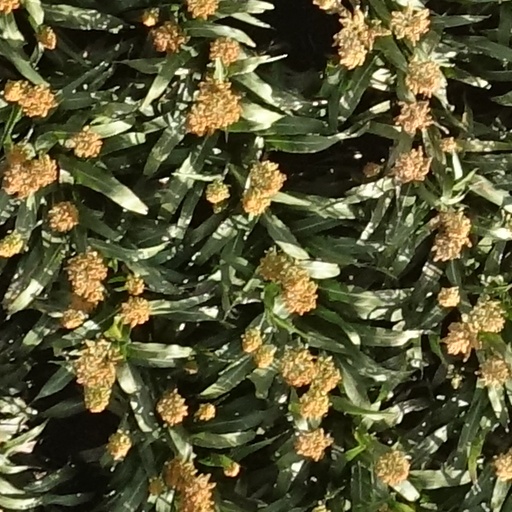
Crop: sorghum